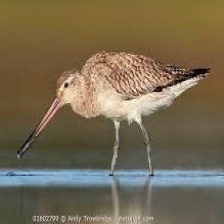
Species: BAR-TAILED GODWIT
Scientific name: LIMOSA LAPPONICA